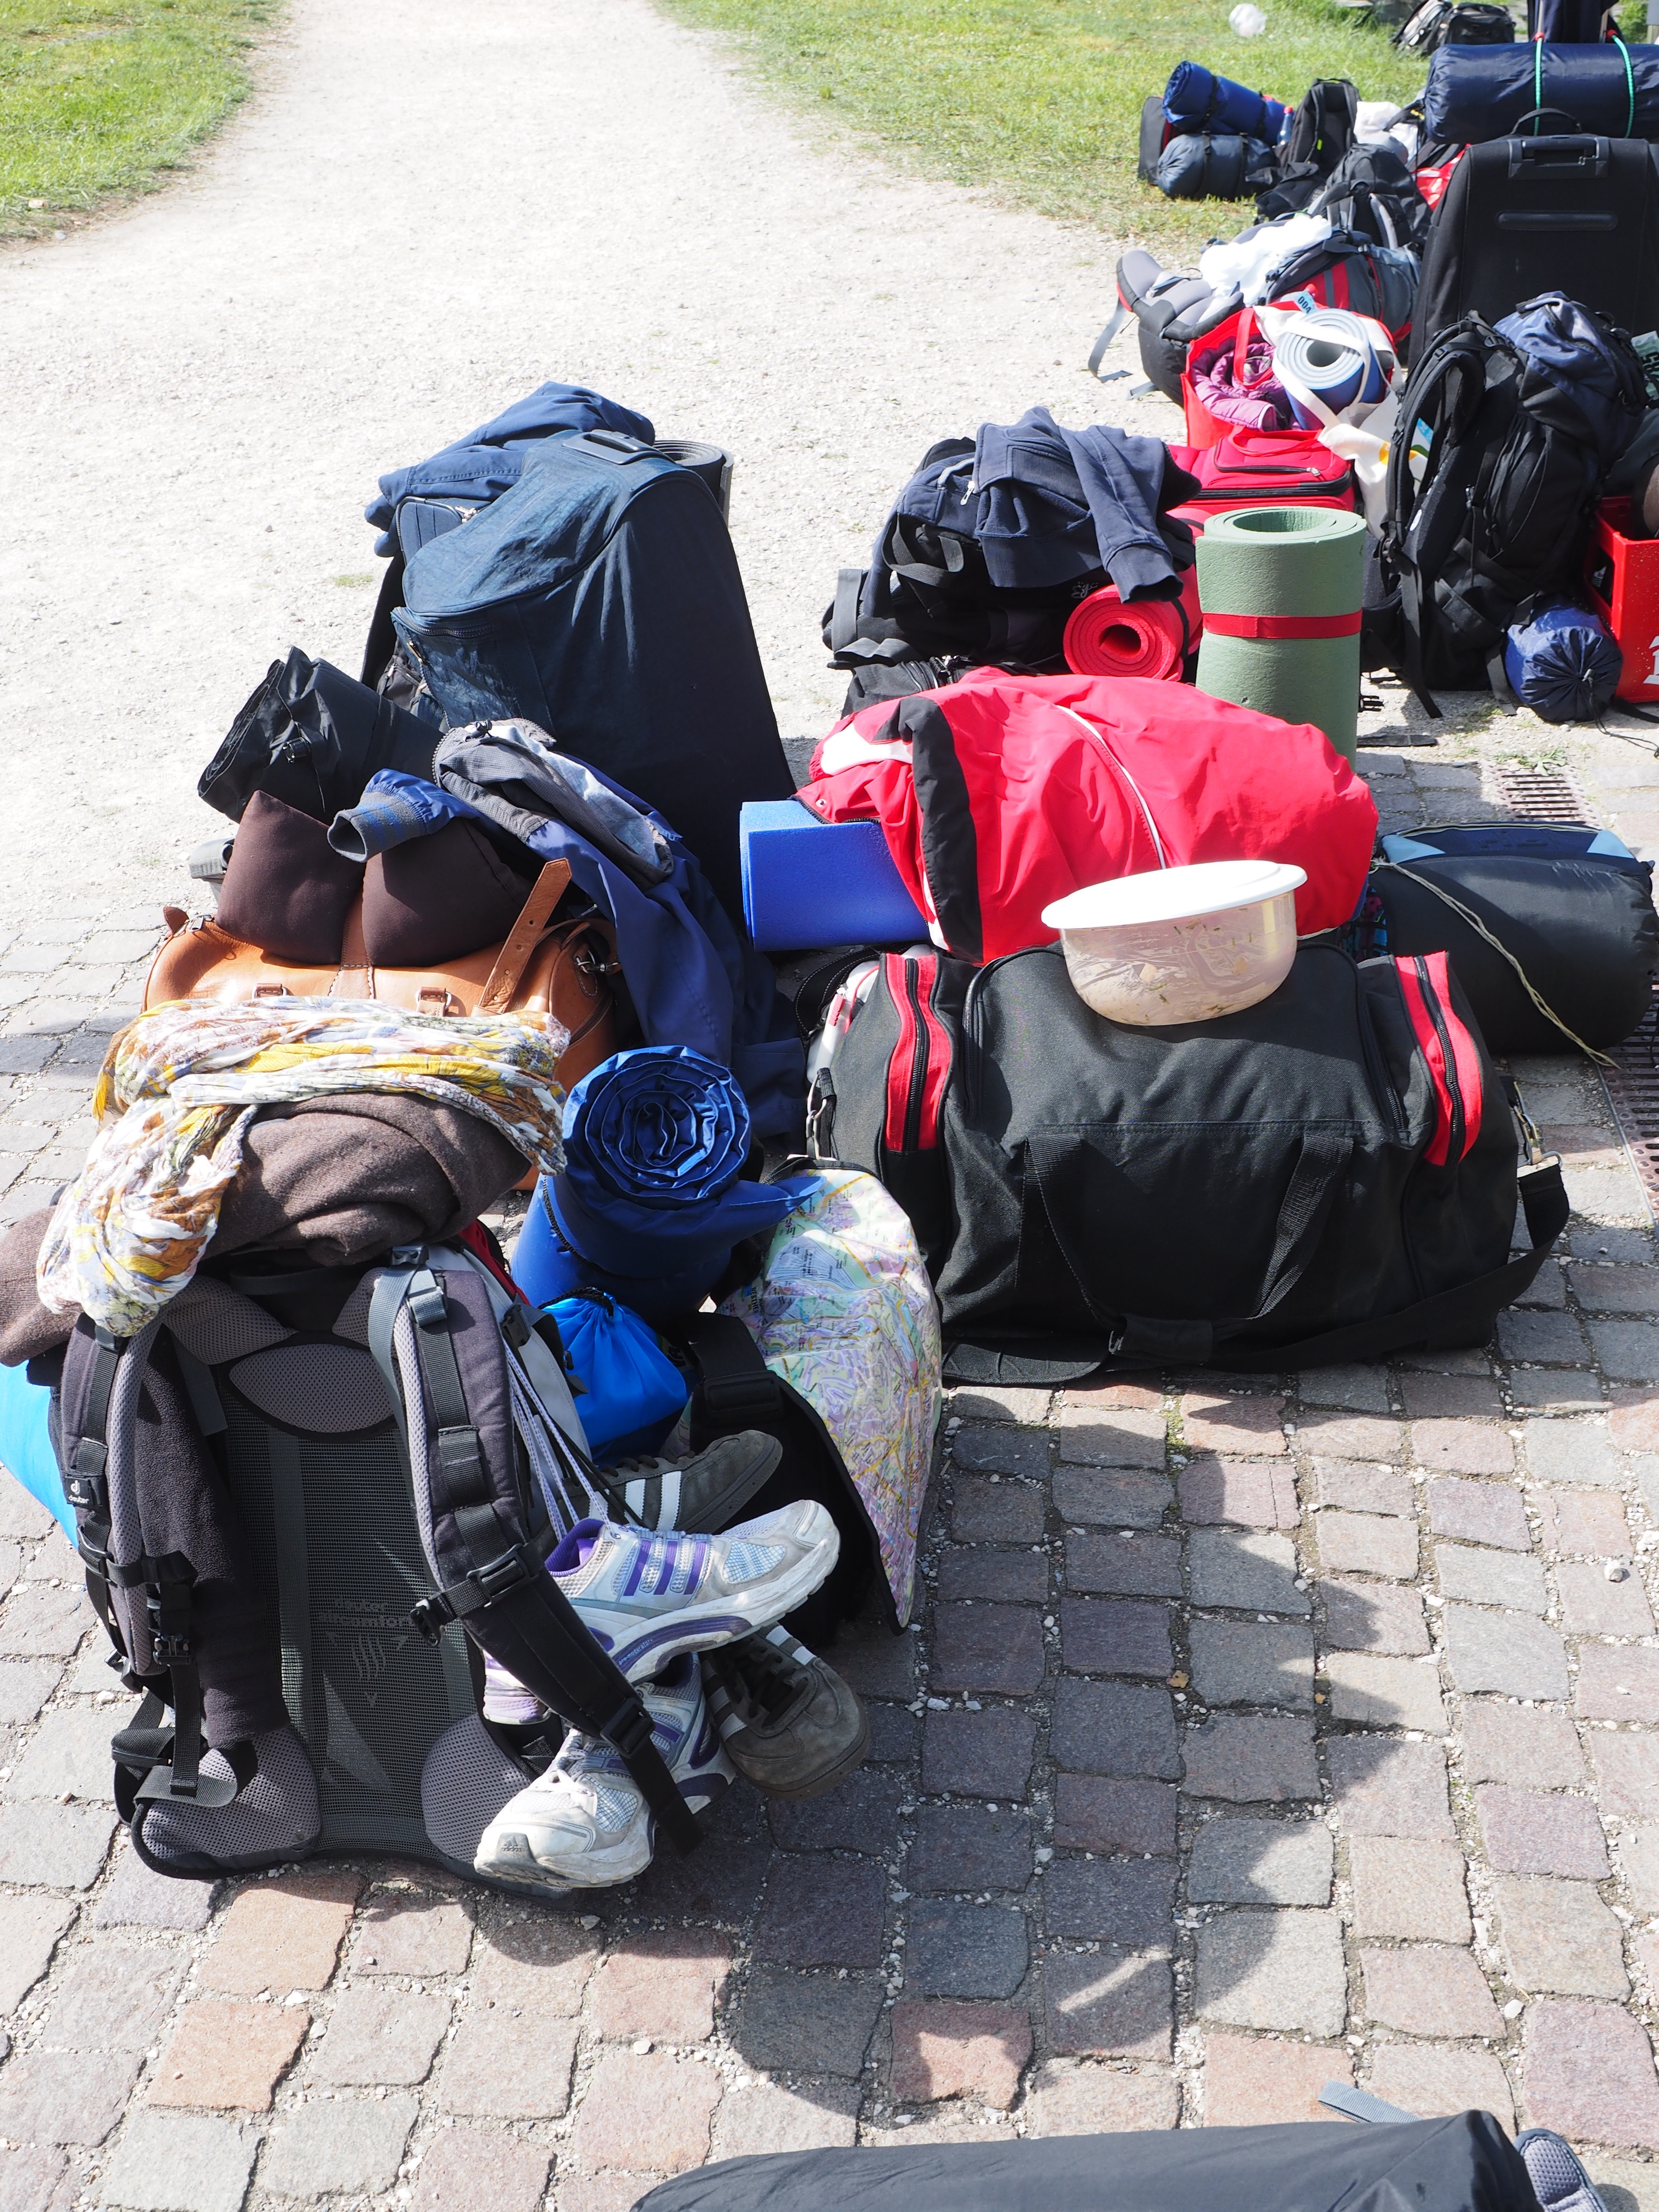
travel, vehicle, sleeping, motorcycle, luggage, backpacking, bags, motorcycling, backpacks, travel bags, travel group